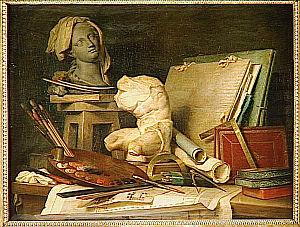
L’Académie royale de peinture et de sculpture est une ancienne institution d’État chargée en France, de 1648 à 1793, de réguler et d’enseigner la peinture et la sculpture en France durant l’Ancien Régime.